Çarpanak Island

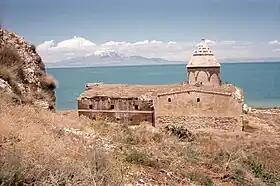
The 15th century Armenian monastery of Ktuts in Çarpanak Island

Çarpanak Island or Ktuts or Ktouts ( "Ktuts kghzi"), is a small island in Lake Van. It is now uninhabited, but formerly contained an Armenian monastery called Ktuts. The ruins of it can still be seen.